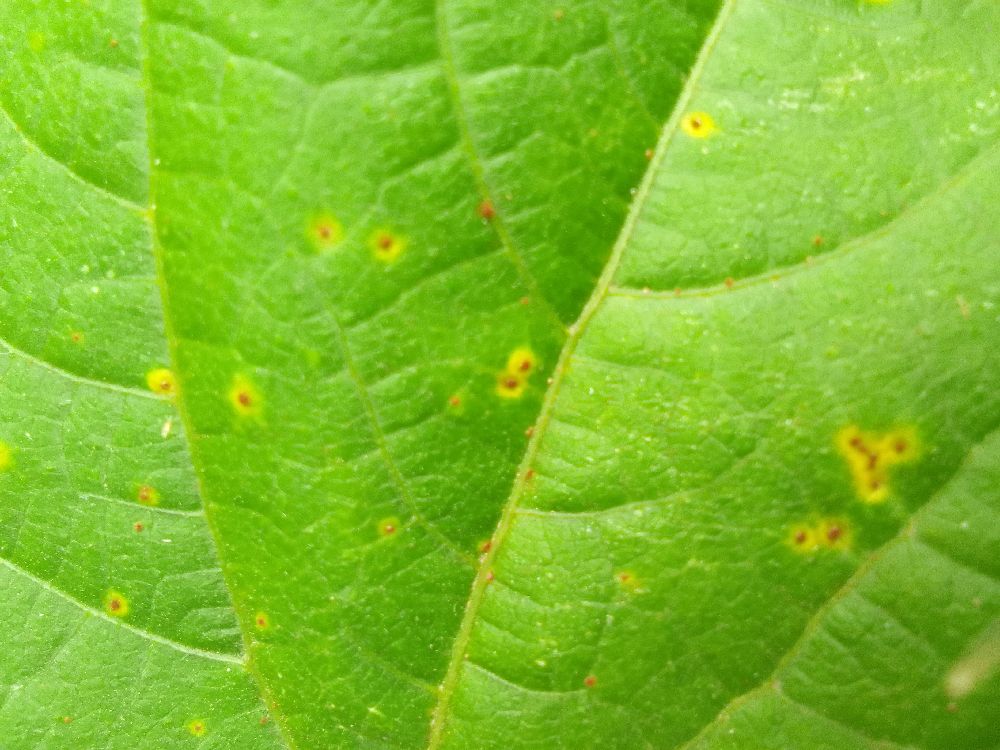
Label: rust